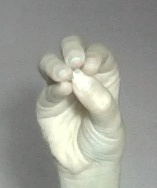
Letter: ha